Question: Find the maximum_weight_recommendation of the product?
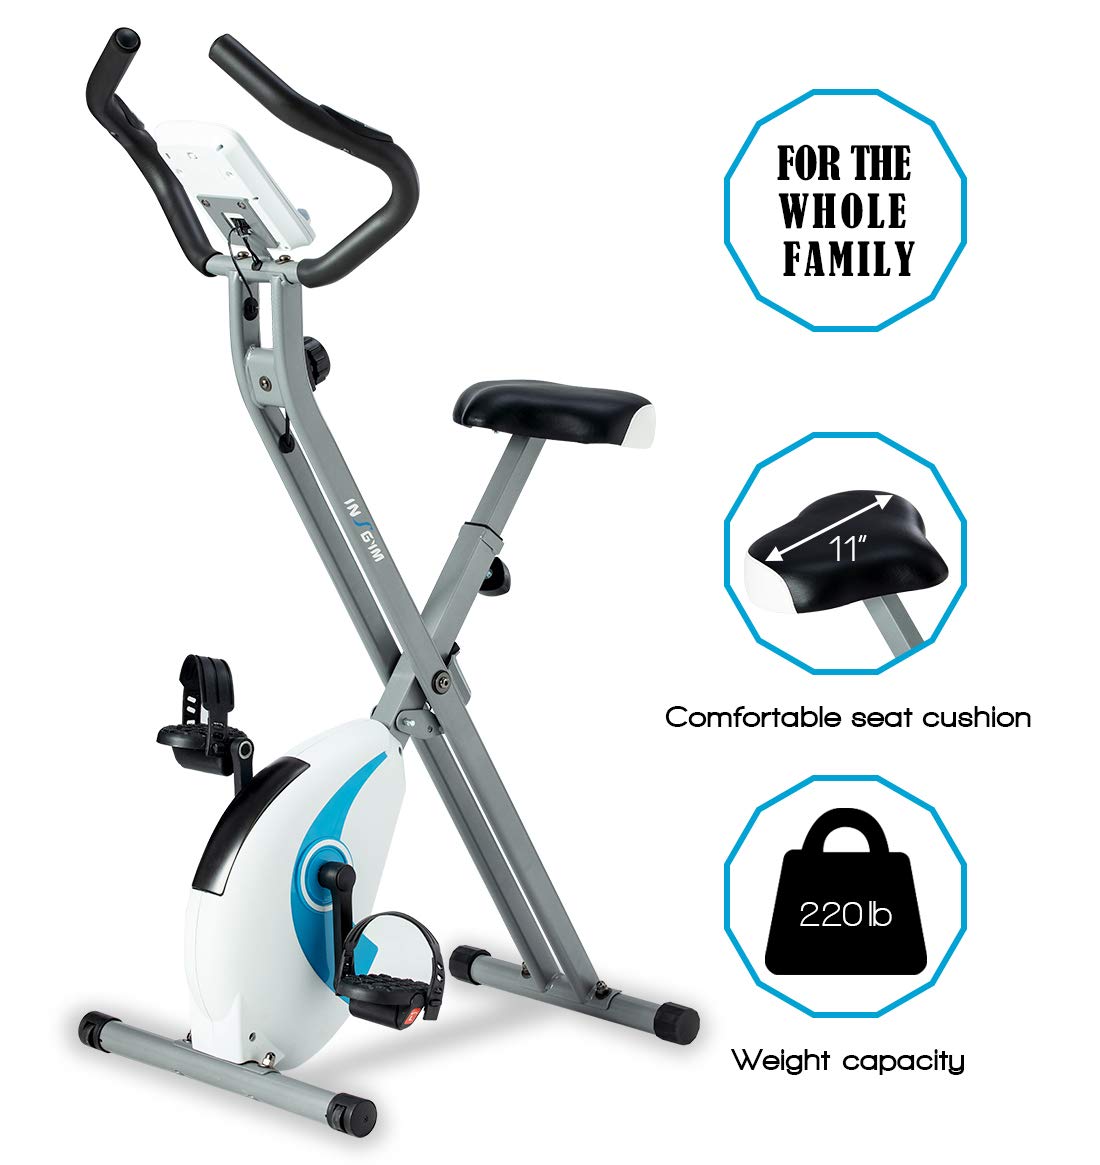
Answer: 220 pound